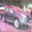
Label: automobile